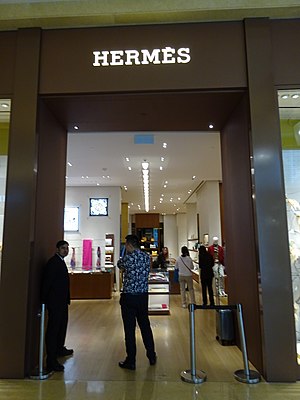
Hermès
Indgang til Hermès-butik i Kina.
Hermès International S.A., Hermès of Paris, eller blot Hermès fransk udtale: ​[ɛʁmɛs]; er en fransk mærkevareproducent, der forhandler luksuriøse designmærker. Virksomheden blev grundlagt i 1837.